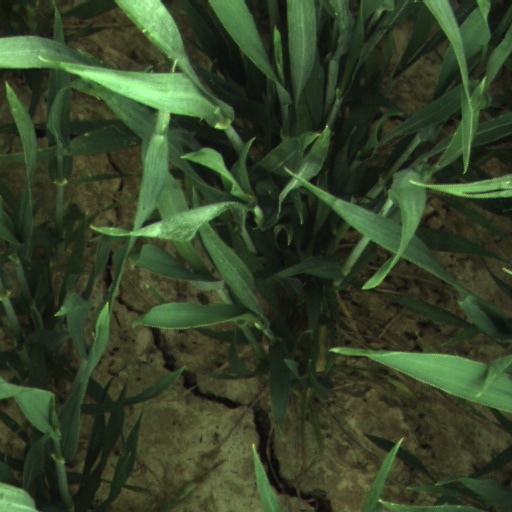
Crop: wheat